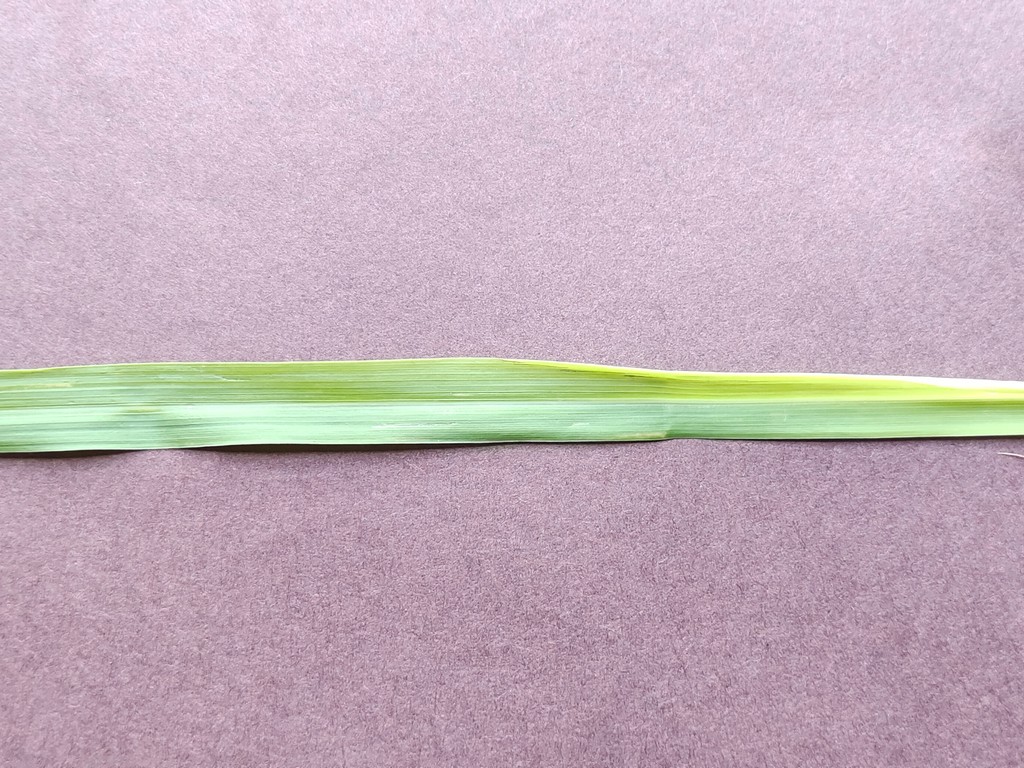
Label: Healthy